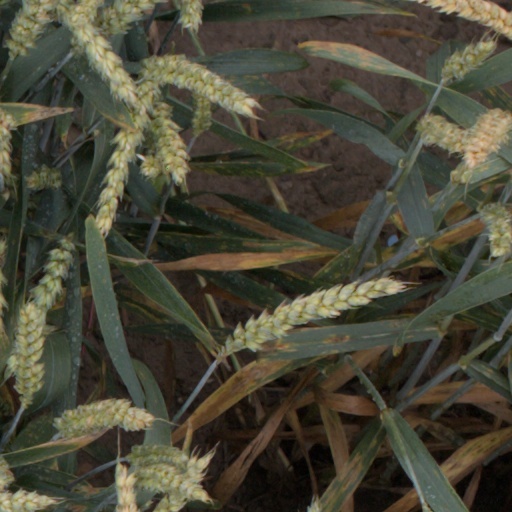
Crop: wheat